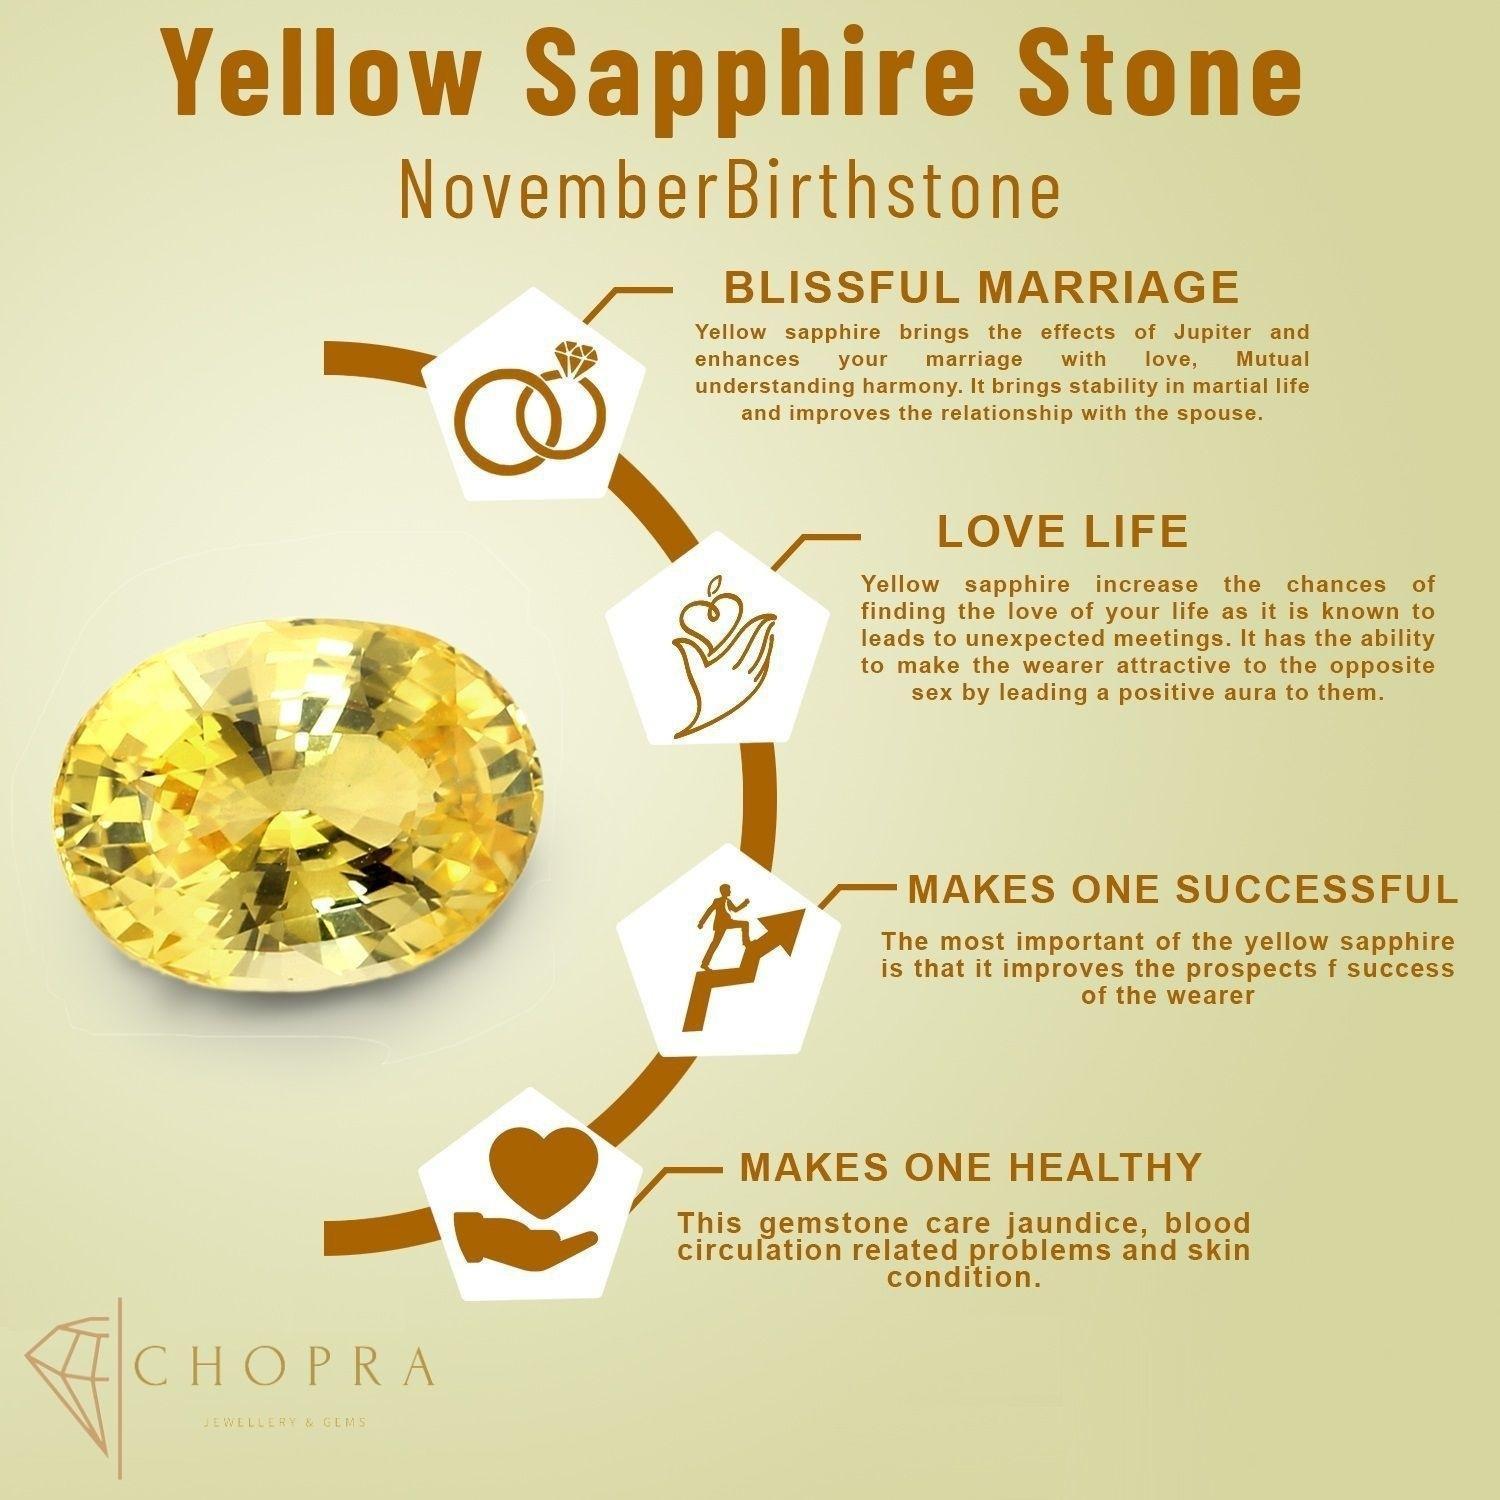
Chopra Gems Gold Plated Brass Certified and Natural Yellow Sapphire Stone Pendant Yellow (Men and Women)
Type: Necklaces & Pendants
Brand: Chopra Gems & Jewellery
Price: Rs. 705
 Yellow sapphire pukhraj panchdhatu pendant.This panchdhatu pendant is made up with 5 dhatus or metals namely gold, silver,copper,zinc and iron. This gemstone pendant is very pious compared to other nine gemstone with strong physical powers beneficial for scholars, academicians, teachers and other research fellows. The gemstone removes hurdles in late marriages or hitches in married life. Gains, profits and income flourishes by the grace of yellow sapphire. The yellow sapphire boosts positive energy and support for entrepreneurs and aspiring leaders in their respective fields.Treatment has been given to enhance its quality,it is well effective as astrological purpose.
Features: Type pendant,Color yellow,Material brass
Included: Yellow Sapphire Stone Pendant